Military chaplain

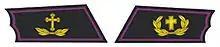
Rank insignia for military chaplains of the Finnish Army. Left: Orthodox chaplain; right: Lutheran chaplain.

Finland has had Lutheran and Orthodox chaplains in the Finnish Defence Forces since 1922, headed by a Lutheran Field Bishop since 1941. Jewish chaplain services were also available during the Second World War.